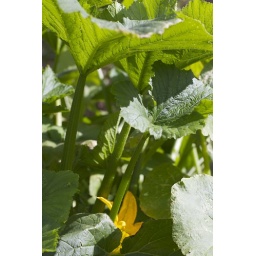
Another flower hiding in the plant